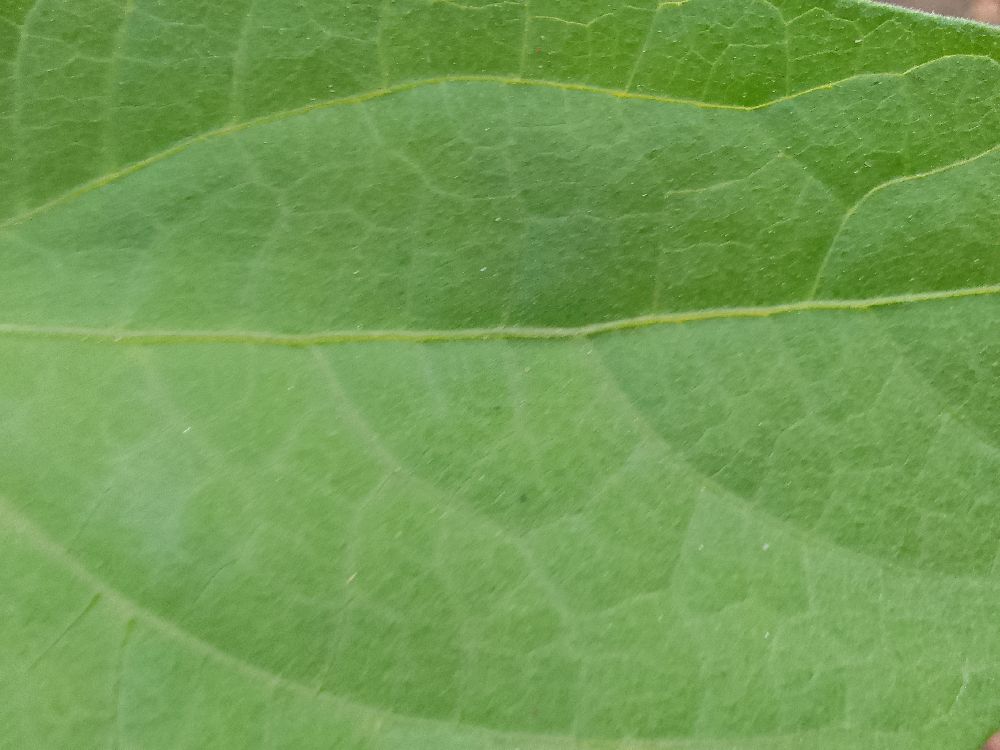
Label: healthy